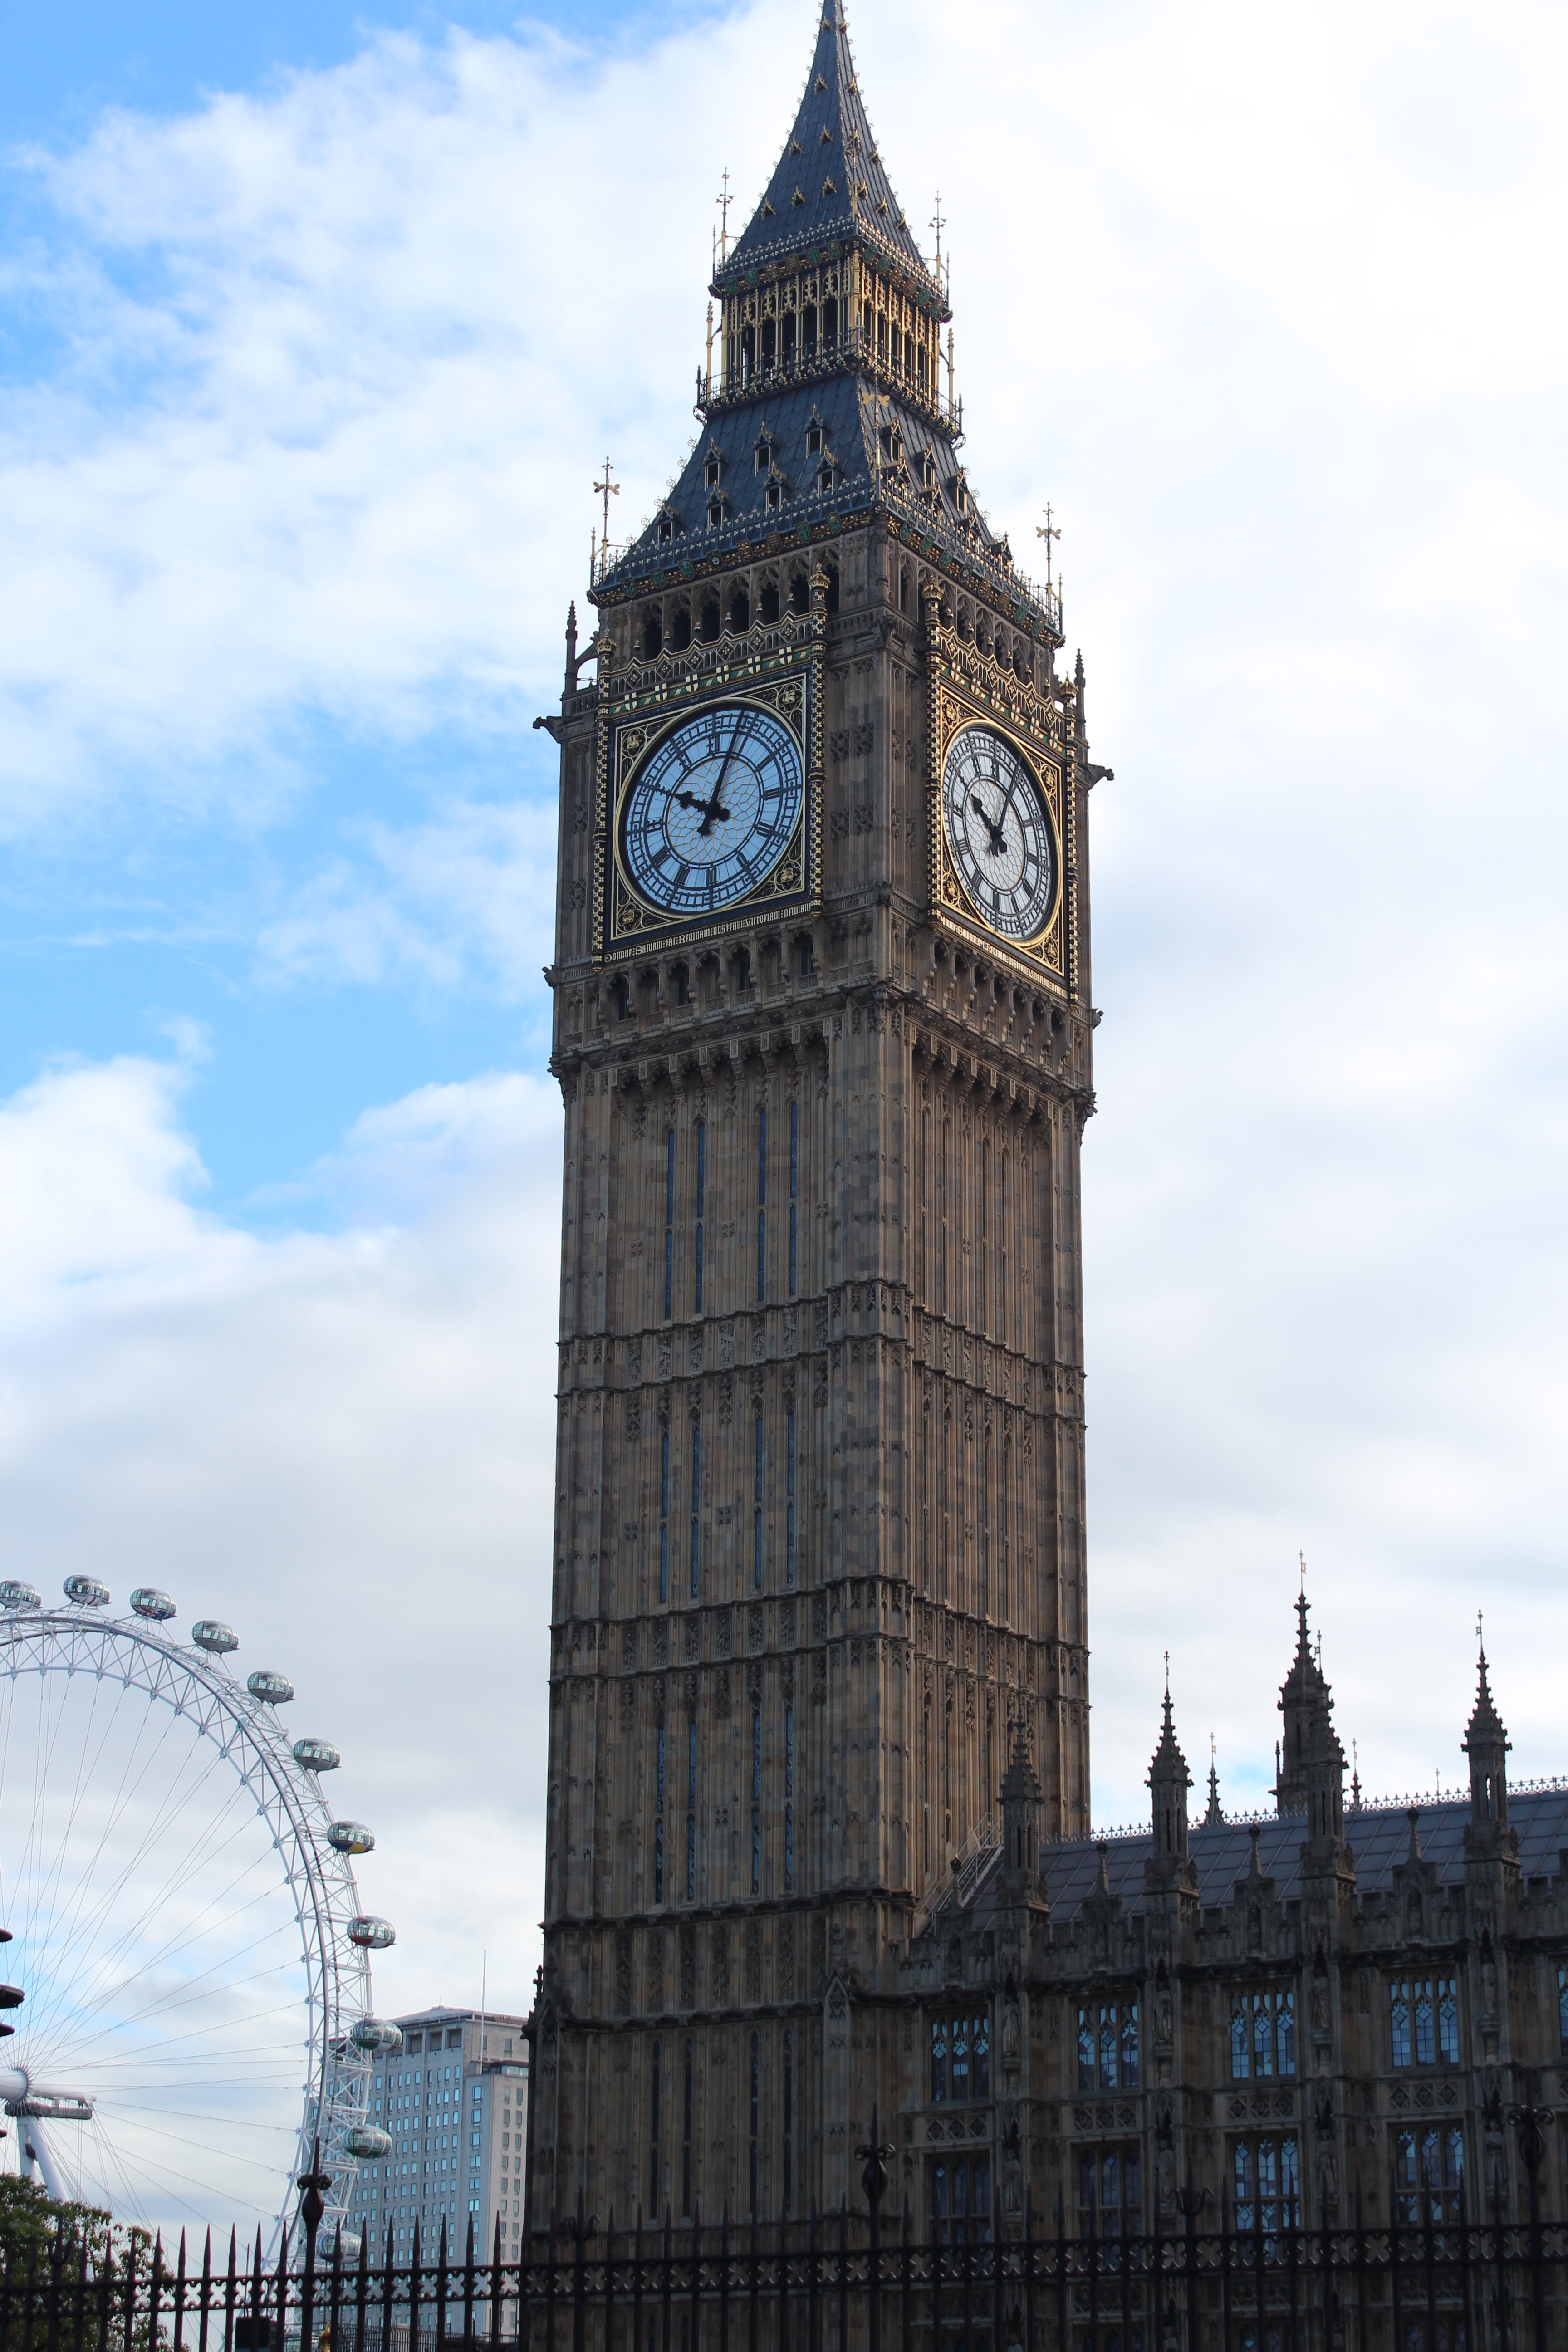
architecture, clock, city, skyscraper, cityscape, downtown, tower, landmark, tower block, big ben, clock tower, bell tower, places of interest, uk, england, london, parliament, spire, steeple, british, westminster, historically, united kingdom, tours, control tower, urban area